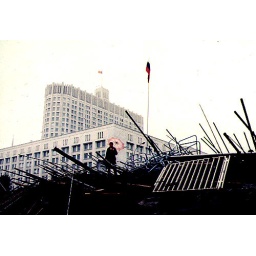
white house in Russia 1991